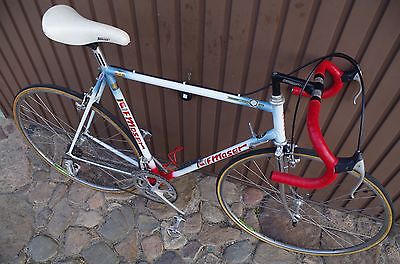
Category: bicycle